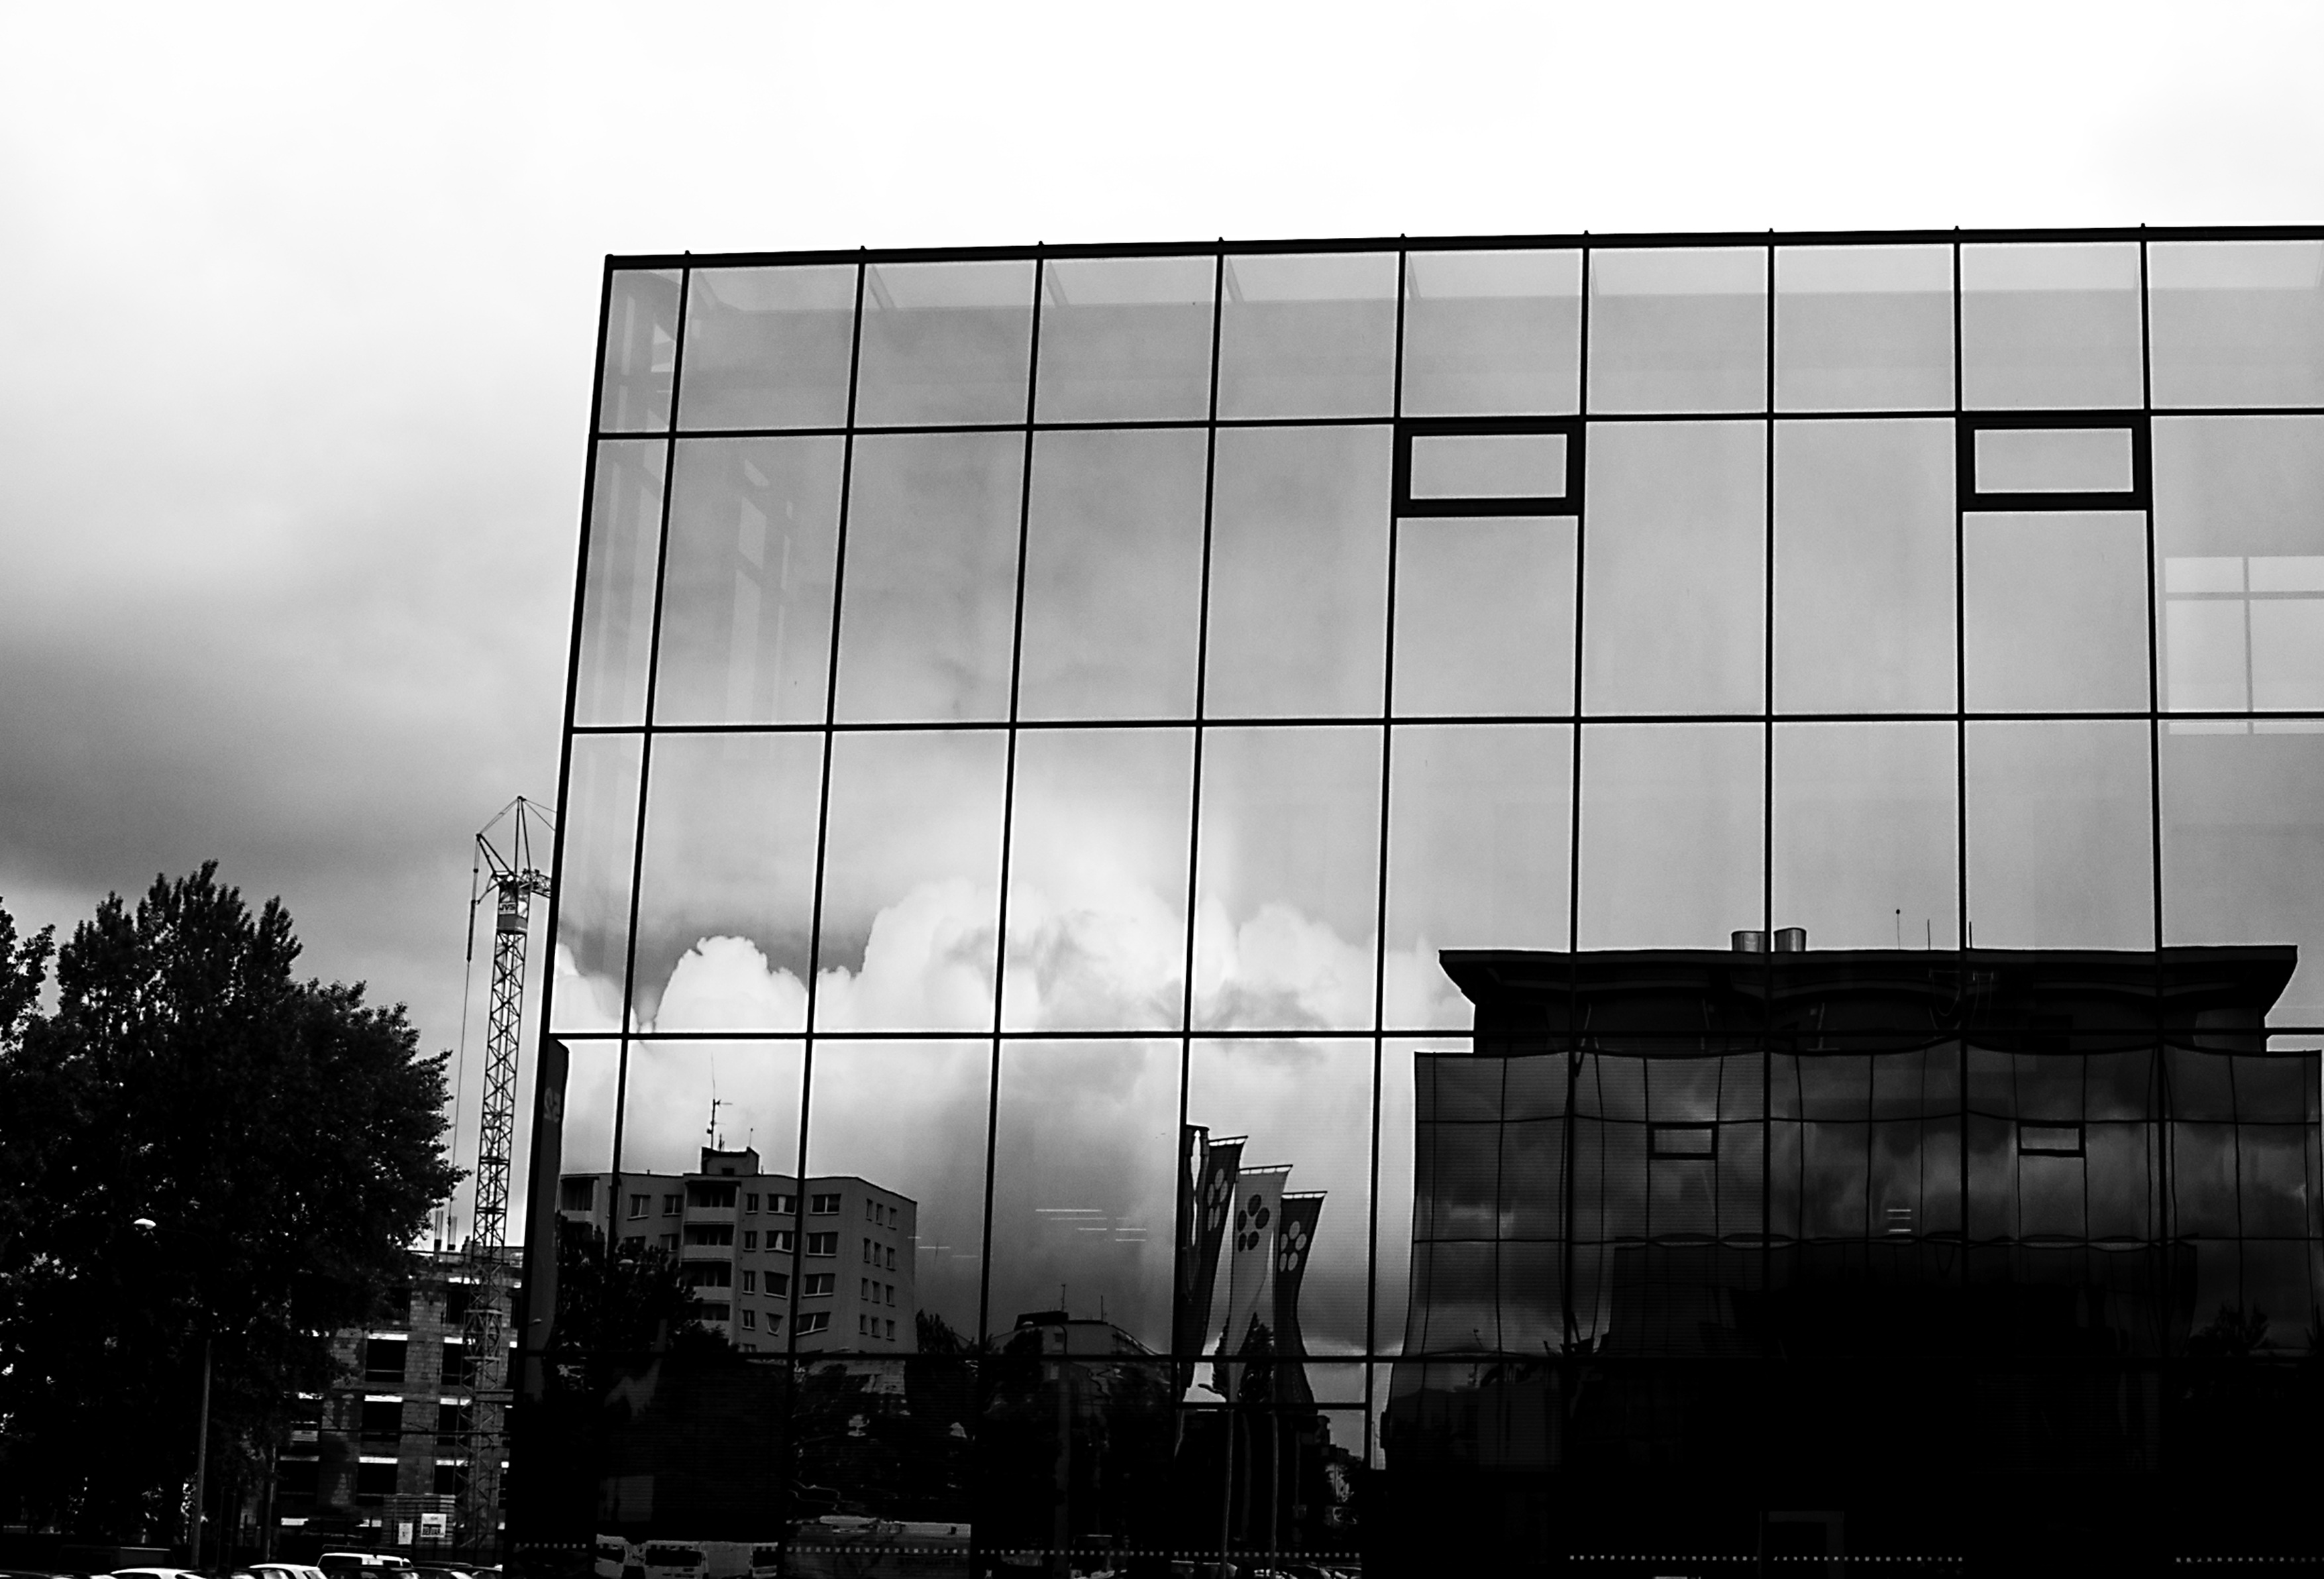
black and white, architecture, white, glass, building, skyscraper, reflection, heaven, facade, gray, monochrome, modern, tower block, symmetry, shape, czech budejovice, urban area, monochrome photography